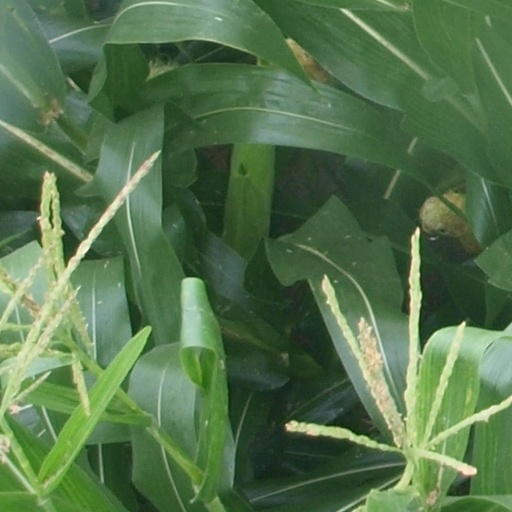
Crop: maize; corn